Mario Pouliot

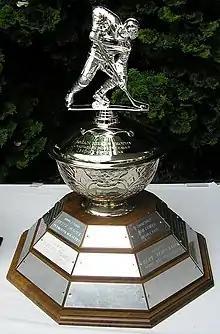
Silver-plated trophy including a figure of a hockey player mounted on a silver bowl above a hexagonal wooden base with nameplates

The Huskies and Pouliot qualified to play at the 2019 Memorial Cup. His team lost its first game to the Guelph Storm by a 5–2 score, then won its next two round-robin games 6–3 over the Prince Albert Raiders, and 4–3 over the Halifax Mooseheads who were hosting the event. Pouliot led his team to a 6–4 victory in the semifinals over the Guelph Storm, and won the championship game by a 4–2 score over Halifax. The victory was the first Memorial Cup title won by the Rouyn-Noranda Huskies, and after the game Pouliot said "all of our players grew up together and for me it's an amazing group. To win the President['s] Cup, to win the Memorial Cup you need a special group and they've done special things". As of 2019, Pouliot became the only head coach to win consecutive Memorial Cup championships with different teams, and joined Don Hay and Bryan Maxwell as the only head coaches to win the Memorial Cup with more than one team.